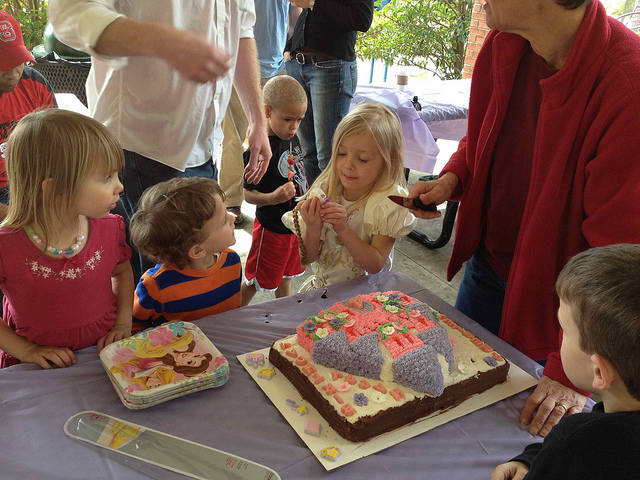
user: Given an image and a question. Answer the question in a short answer. Question: What was used to decorate the top of this cake? Short Answer:
assistant: ice